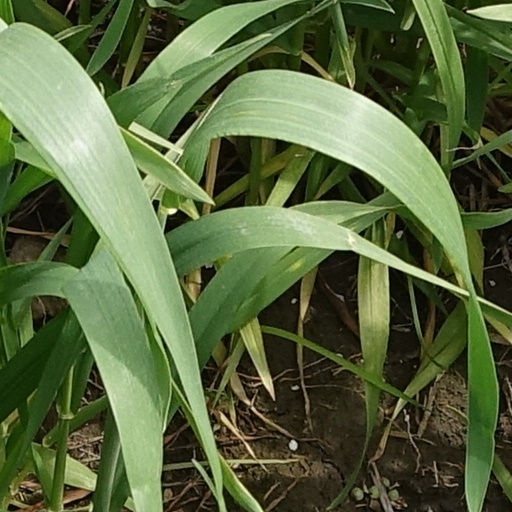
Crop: wheat